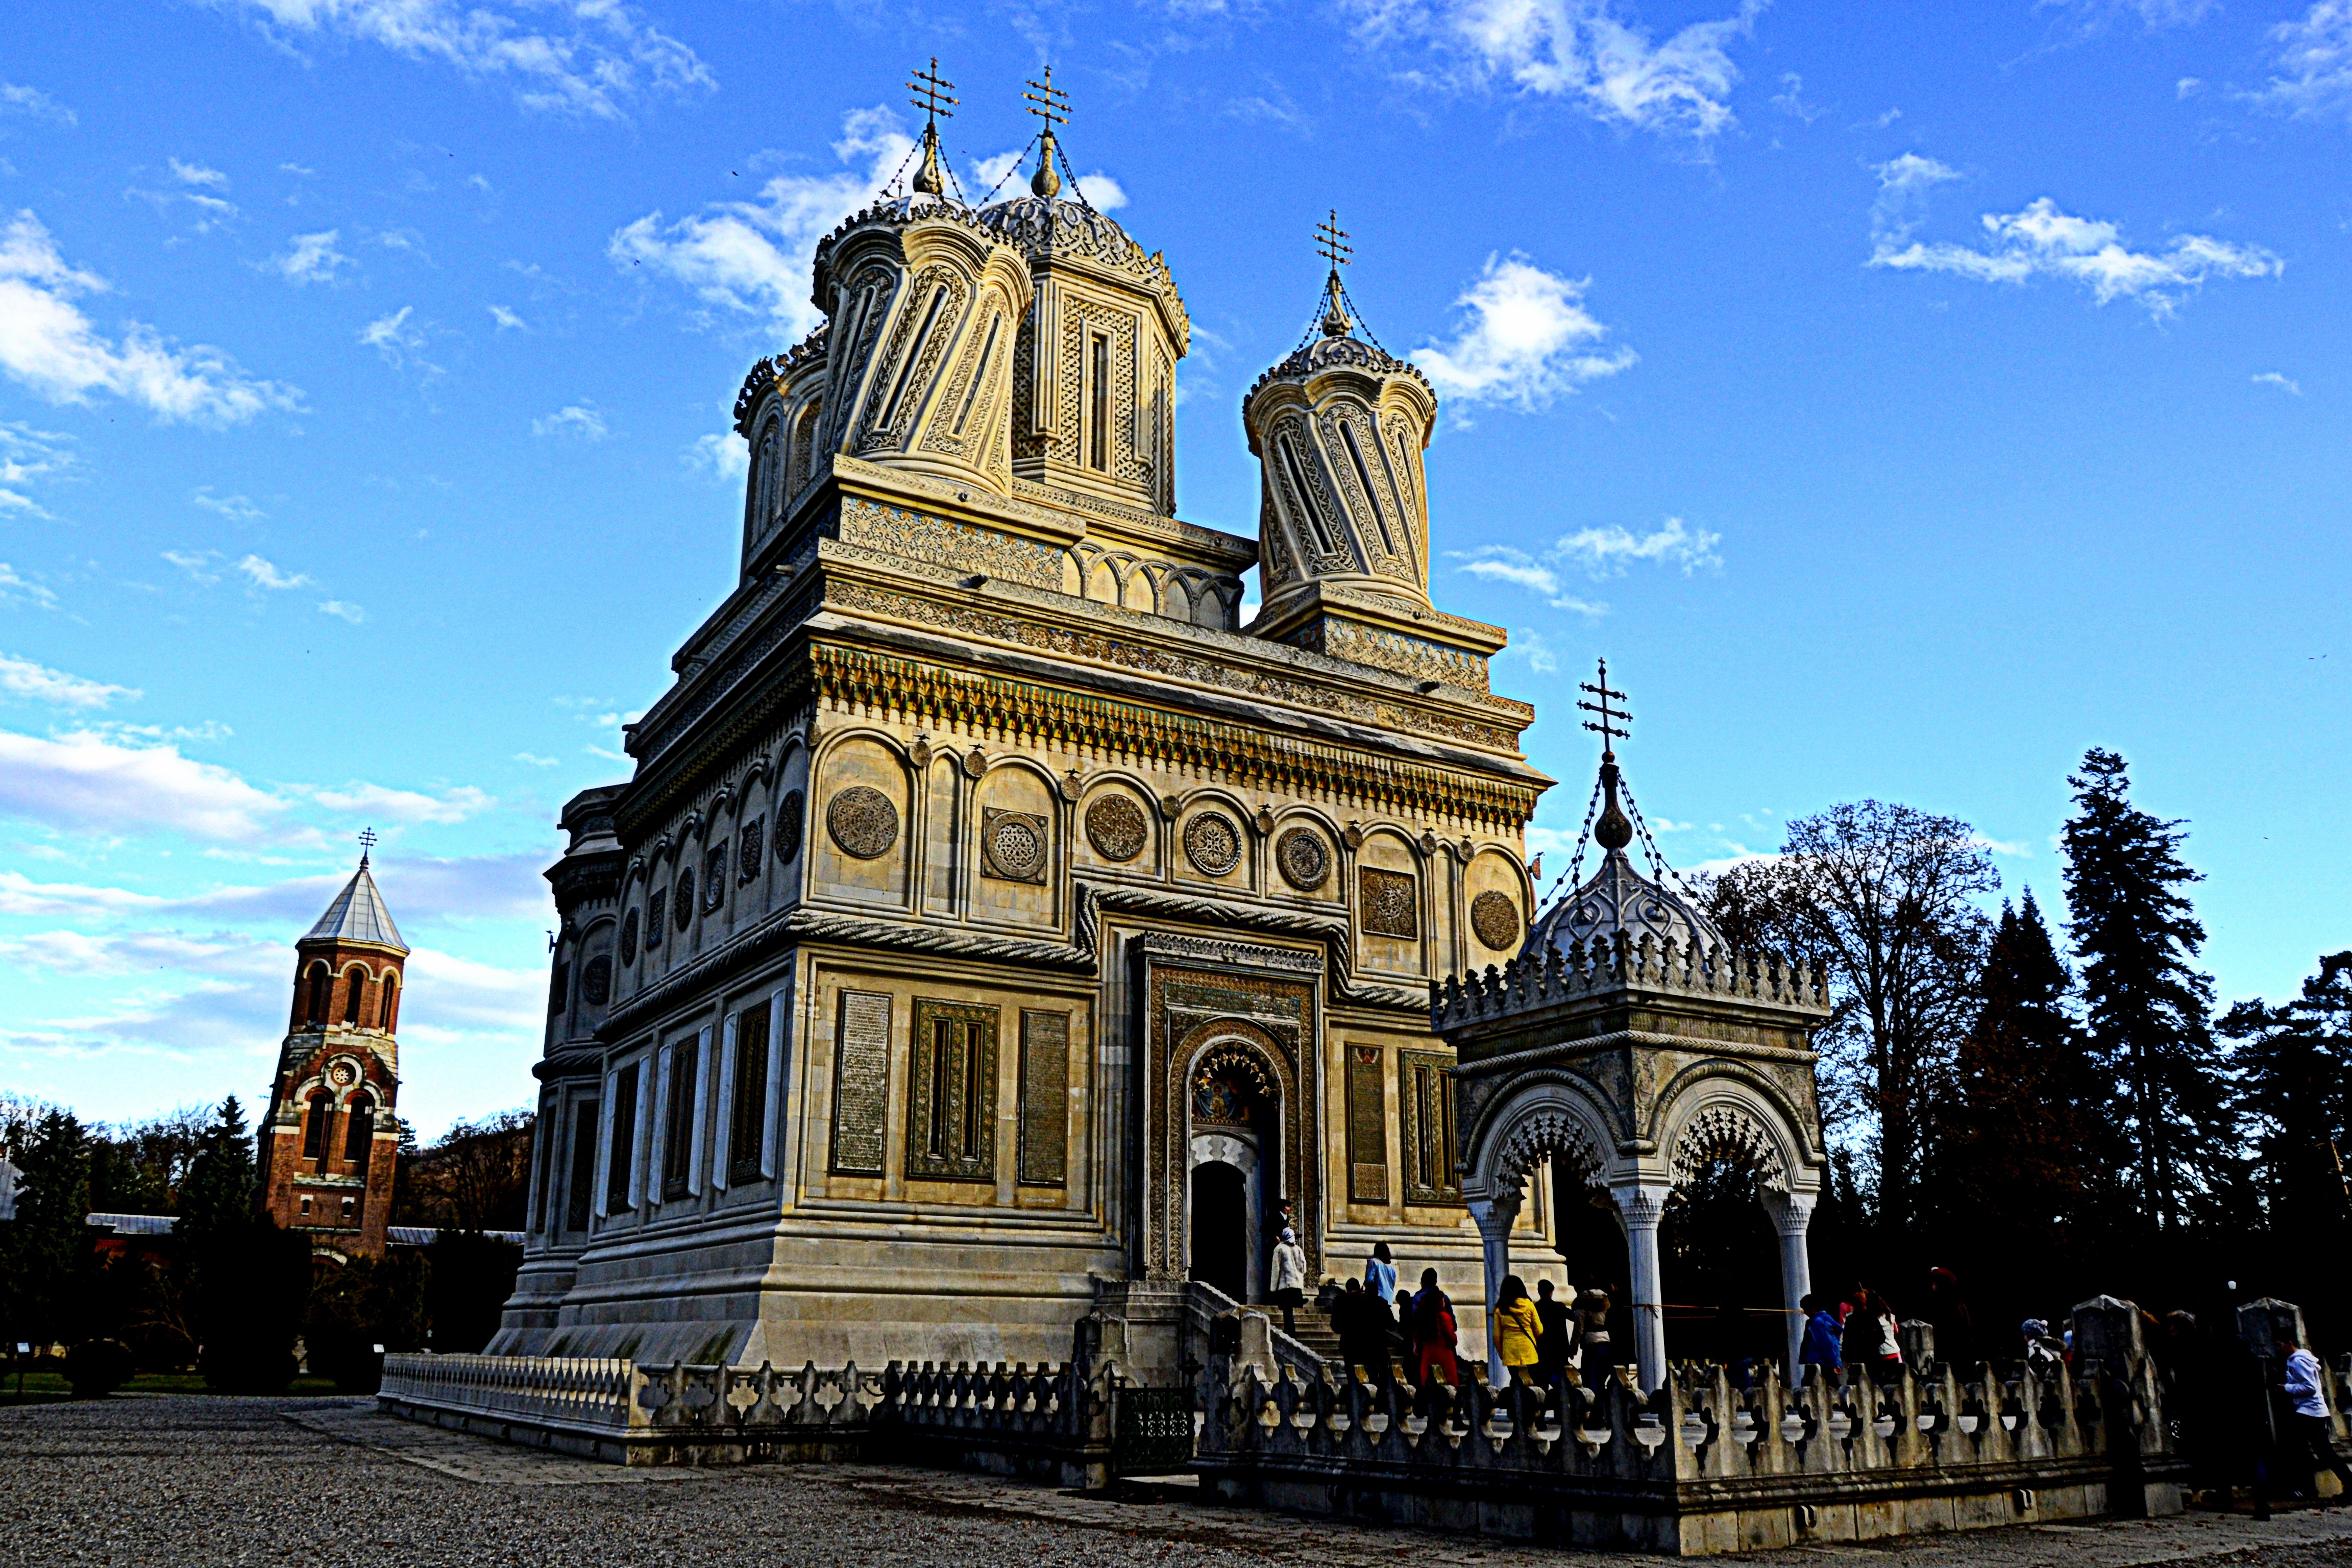
landscape, architecture, building, palace, europe, arch, plaza, religion, landmark, facade, church, cathedral, cross, christian, place of worship, religious, hdr, monastery, history, christianity, orthodox, historical, basilica, dome, romania, biserica, cupola, curtea, arges, historic site, curtea de arges